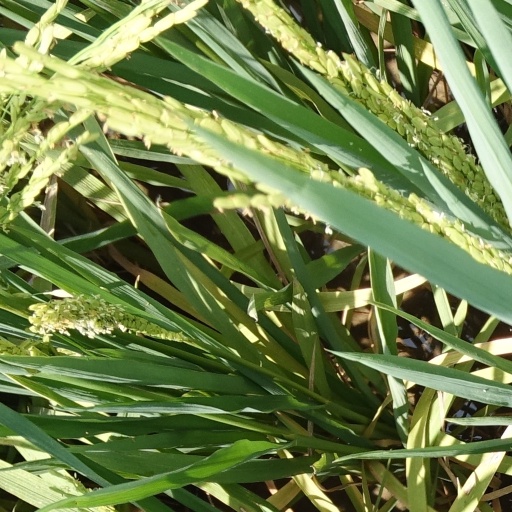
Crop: rice